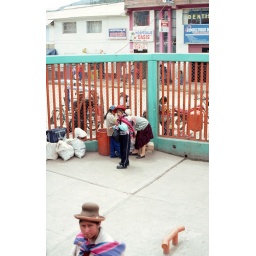
Sicuani bus station - Quecha women beside fence